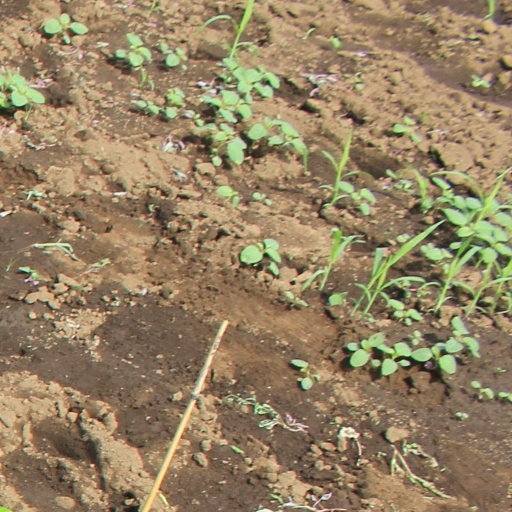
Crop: soybean